Read Mountains

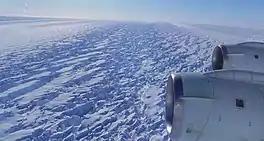
Ice stream of the Recovery Glacier from DC8

Glacier, at least long and wide at its mouth, flowing west along the south side of the Shackleton Range.